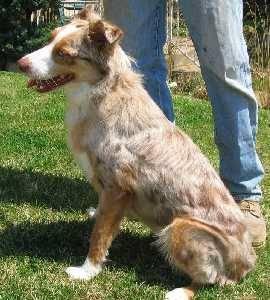
dog